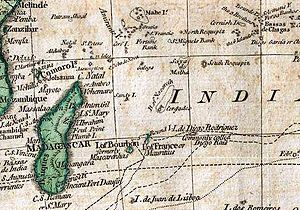
Chagosøerne / Historie
Chagosøerne (angivet som Bassas de Chagas) på kort fra 1794
Chagosøerne er en øgruppe bestående af syv atoller med mere end 60 øer i det Indiske ocean ca. 500 km syd for øgruppen Maldiverne. Øgruppen er den sydligste øgruppe i Chagos-Laccadive højderyggen, en lang undersøisk bjergkæde under vandet i det Indiske Ocean.